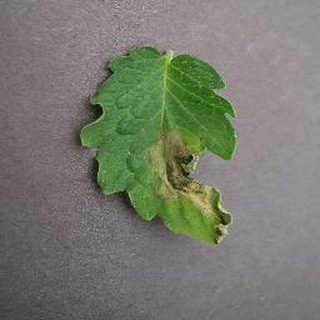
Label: tomato_late_blight